Houli District

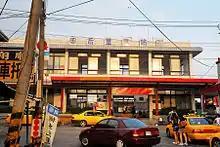
Houli Station

Taiwan High Speed Rail passes through the western part of the district, but no station is currently planned.